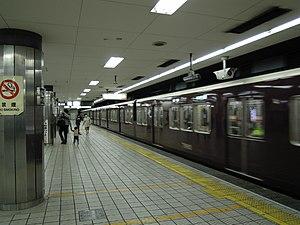
Nippombashi est une station du métro d'Osaka sur les lignes Sakaisuji et Sennichimae dans l'arrondissement de Chūō à Osaka.